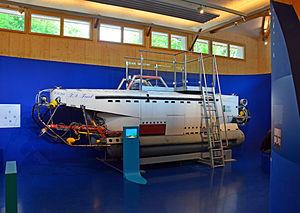
Le sous-marin de poche F.A. Forel, construit dans les années 1970 pour Jacques Piccard, océanographe et océanaute suisse. Il fut cédé en 2006 à la fondation ""La maison de la Rivière"" de Tolochenaz (Suisse), où il est exposé.
Le FA-Forel PX-28 est un sous-marin de poche à but scientifique. Conçu par l'océanographe suisse Jacques Piccard, il tire son nom du pionnier dans l'étude des lacs, François-Alphonse Forel.